Köniz Castle

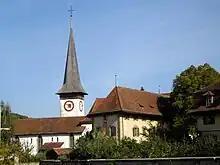
Commandery Church and Castle buildings

The castle was originally built as a monastery and church for the college of Augustinian Canons. According to tradition, the church was established by the Burgundian monarchs Rudolph II and Bertha, which places the founding year between 922 and his death in 937. Archeological excavations have found evidence of an early medieval church below the current structure. The oldest parts of the current building date from the 11th century and the college of Canons is first mentioned in 1208. The Canons at Köniz were quite powerful and controlled extensive holdings. They had direct authority over five large parishes between the Aare and Sense rivers. The head of the Canons was also the dean over 29 additional parishes in the Diocese of Lausanne.